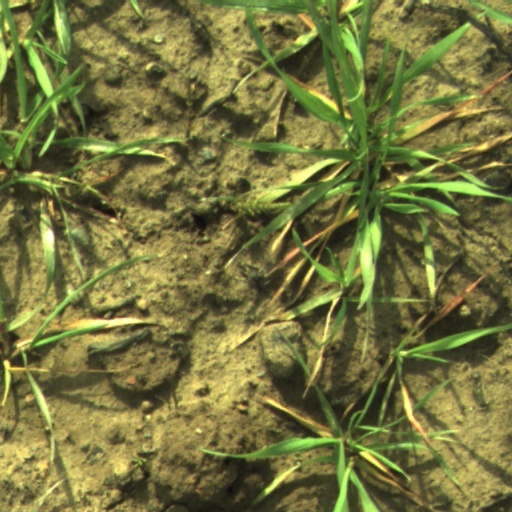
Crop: wheat